Doug Martin (American football coach)

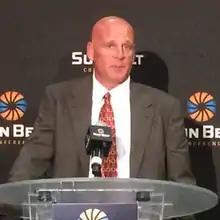
Martin at the 2015 Sun Belt Media Day

Douglas Franklin Martin (born February 4, 1963) is an American football coach and former quarterback. He is the offensive coordinator and quarterbacks coach for the Elon Phoenix, positions he has held since 2025. He was the head football coach for Kent State University from 2004 to 2010 and New Mexico State University from 2013 to 2021. He played college football at Kentucky for coach Fran Curci and Jerry Claiborne from 1981 to 1984.